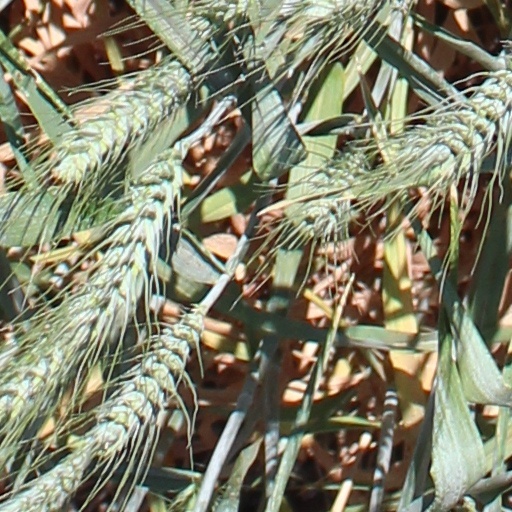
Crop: wheat